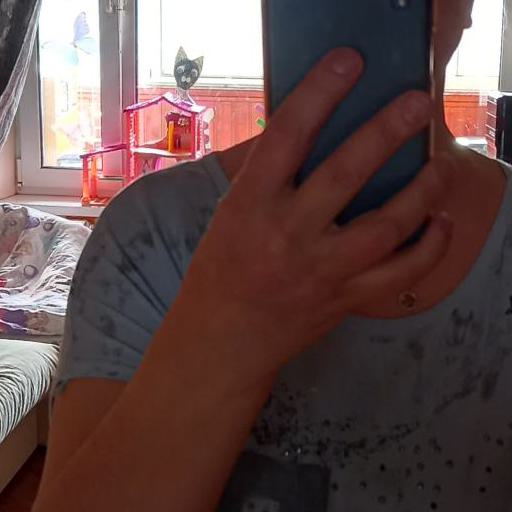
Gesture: no_gesture